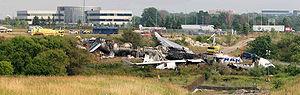
Le vol Air France 358 était un vol de passagers en provenance de l’aéroport Roissy - Charles-de-Gaulle qui devait arriver au terminal 3 de l’aéroport international Pearson de Toronto en Ontario, Canada. Le 2 août 2005, l’Airbus A340-313, immatriculé F-GLZQ, prend feu quelques minutes après être sorti de la piste 06R-24L sur environ 200 m après une tentative d’atterrissage à Toronto Pearson à 16 h 02 sous des conditions météorologiques orageuses. L’appareil transportait 297 passagers et 12 membres d’équipage, ces derniers ont tous survécu. Néanmoins, il y eut 12 blessés graves.
L'Airbus A340 est un avion de ligne quadriréacteur long-courrier de grande capacité fabriqué par Airbus de 1991 à 2011. Il est décliné en plusieurs versions suivant la capacité ou le rayon d'action désiré par chaque compagnie. Cette famille d'appareils a été conçue avec un design semblable à celui de l'Airbus A330, car ces deux modèles sont dérivés. Mais il est équipé de quatre réacteurs au lieu de deux.